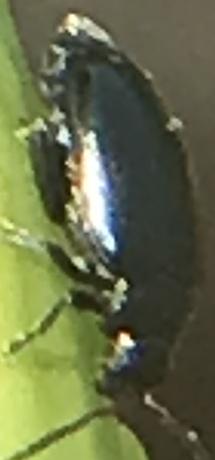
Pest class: crucifer_flea_beetle